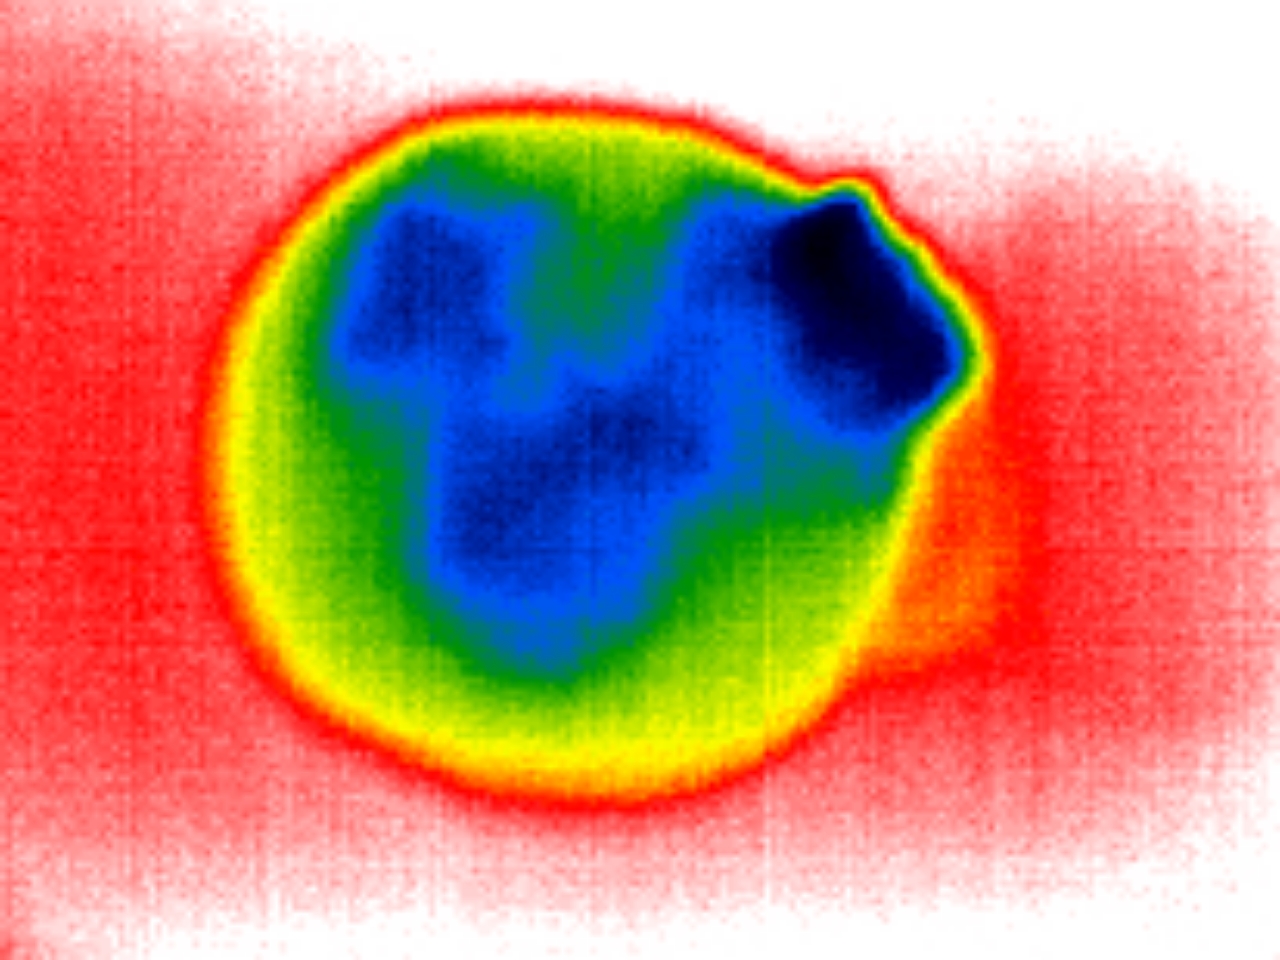
Label: Minor Defect